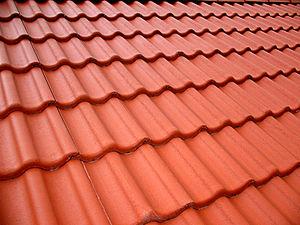
Dans le domaine de la construction la couverture, le couvert, désigne l'agencement de matériaux recouvrant un bâtiment pour le protéger des intempéries - même les murs isolés de séparation mitoyenne sont concernés. Le but principal de la couverture est de collecter et ensuite canaliser les eaux pluviales. La toiture assure une protection mécanique contre des agents extérieurs divers. Elle doit aussi résister aux contraintes mécaniques statiques de la neige et dynamiques des vents violents. Elle fait partie du gros œuvre.